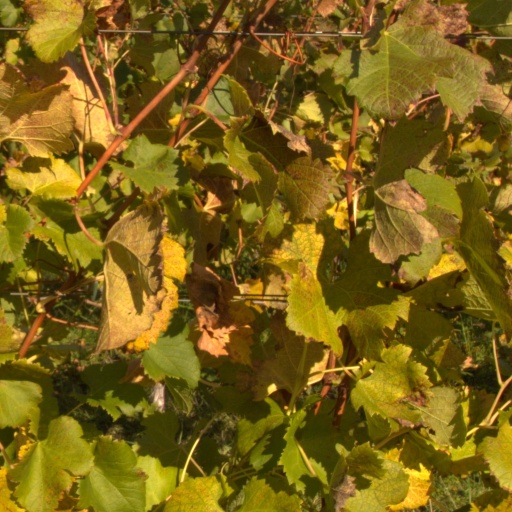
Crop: grape